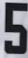
Number: 5